Councils of governments in North Carolina

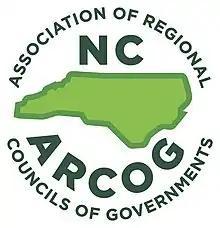
North Carolina Association of Regional Councils of Governments logo

The North Carolina Councils of Government (or the Regional Councils of Government) are voluntary associations of county and municipal governments, established by the North Carolina General Assembly in 1972 that serve as an avenue for local governments across North Carolina to discuss issues that are particular to their region. In banding together at the regional level, the voice of one community becomes the voice of many, thus providing a better opportunity for those issues to be addressed. The majority of citizens and local governments in North Carolina are represented by regional councils, making them an increasingly important facet of local government operations.